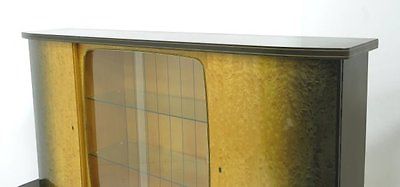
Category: cabinet